Index (publishing)

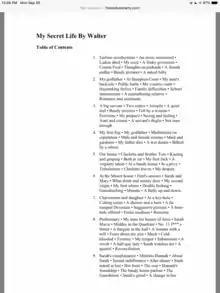
Table of contents of "My Secret Life", showing lengthy chapter titles

But according to G. Norman Knight, "at that period, as often as not, by an 'index to a book' was meant what we should now call a table of contents." Until about the end of the nineteenth century, books, fiction as well as non-fiction, sometimes had very detailed chapter titles, which could be several sentences long.